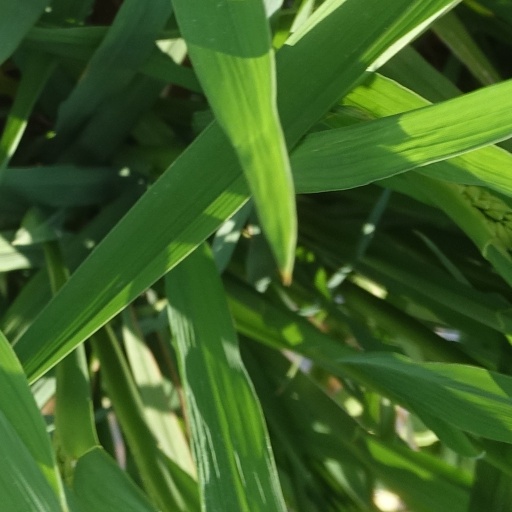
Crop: rice